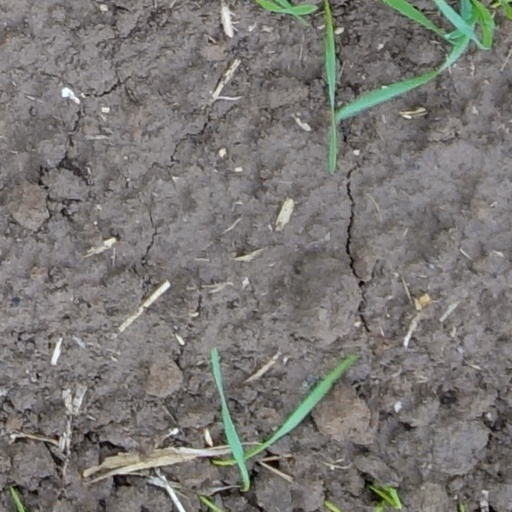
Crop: wheat